Renewable energy in Africa

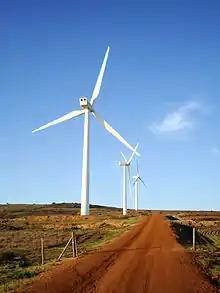
Darling Wind Farm in South Africa

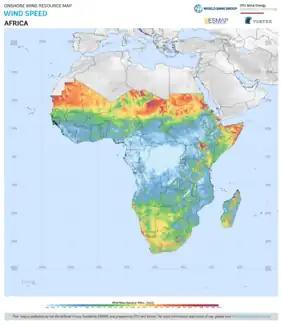
Wind Speed in Sub-Saharan Africa.

The Koudia Al Baida Farm in Morocco, is the largest wind farm in the continent. Two other large wind farms are under construction in Tangier and Tarfaya.